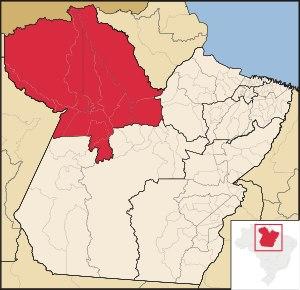
La mésorégion du Bas Amazonas est une des six mésorégions de l'État du Pará au Brésil. Elle est formée par la réunion de quatorze municipalités regroupées en trois microrégions. Elle a une superficie de 340 452,728 km² pour une population de 695 950 habitants. Son IDH est de 0,705. Elle fait frontière avec le Guyana et le Suriname.